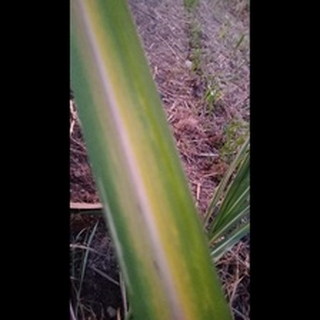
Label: sugarcane_yellow_leaf_disease